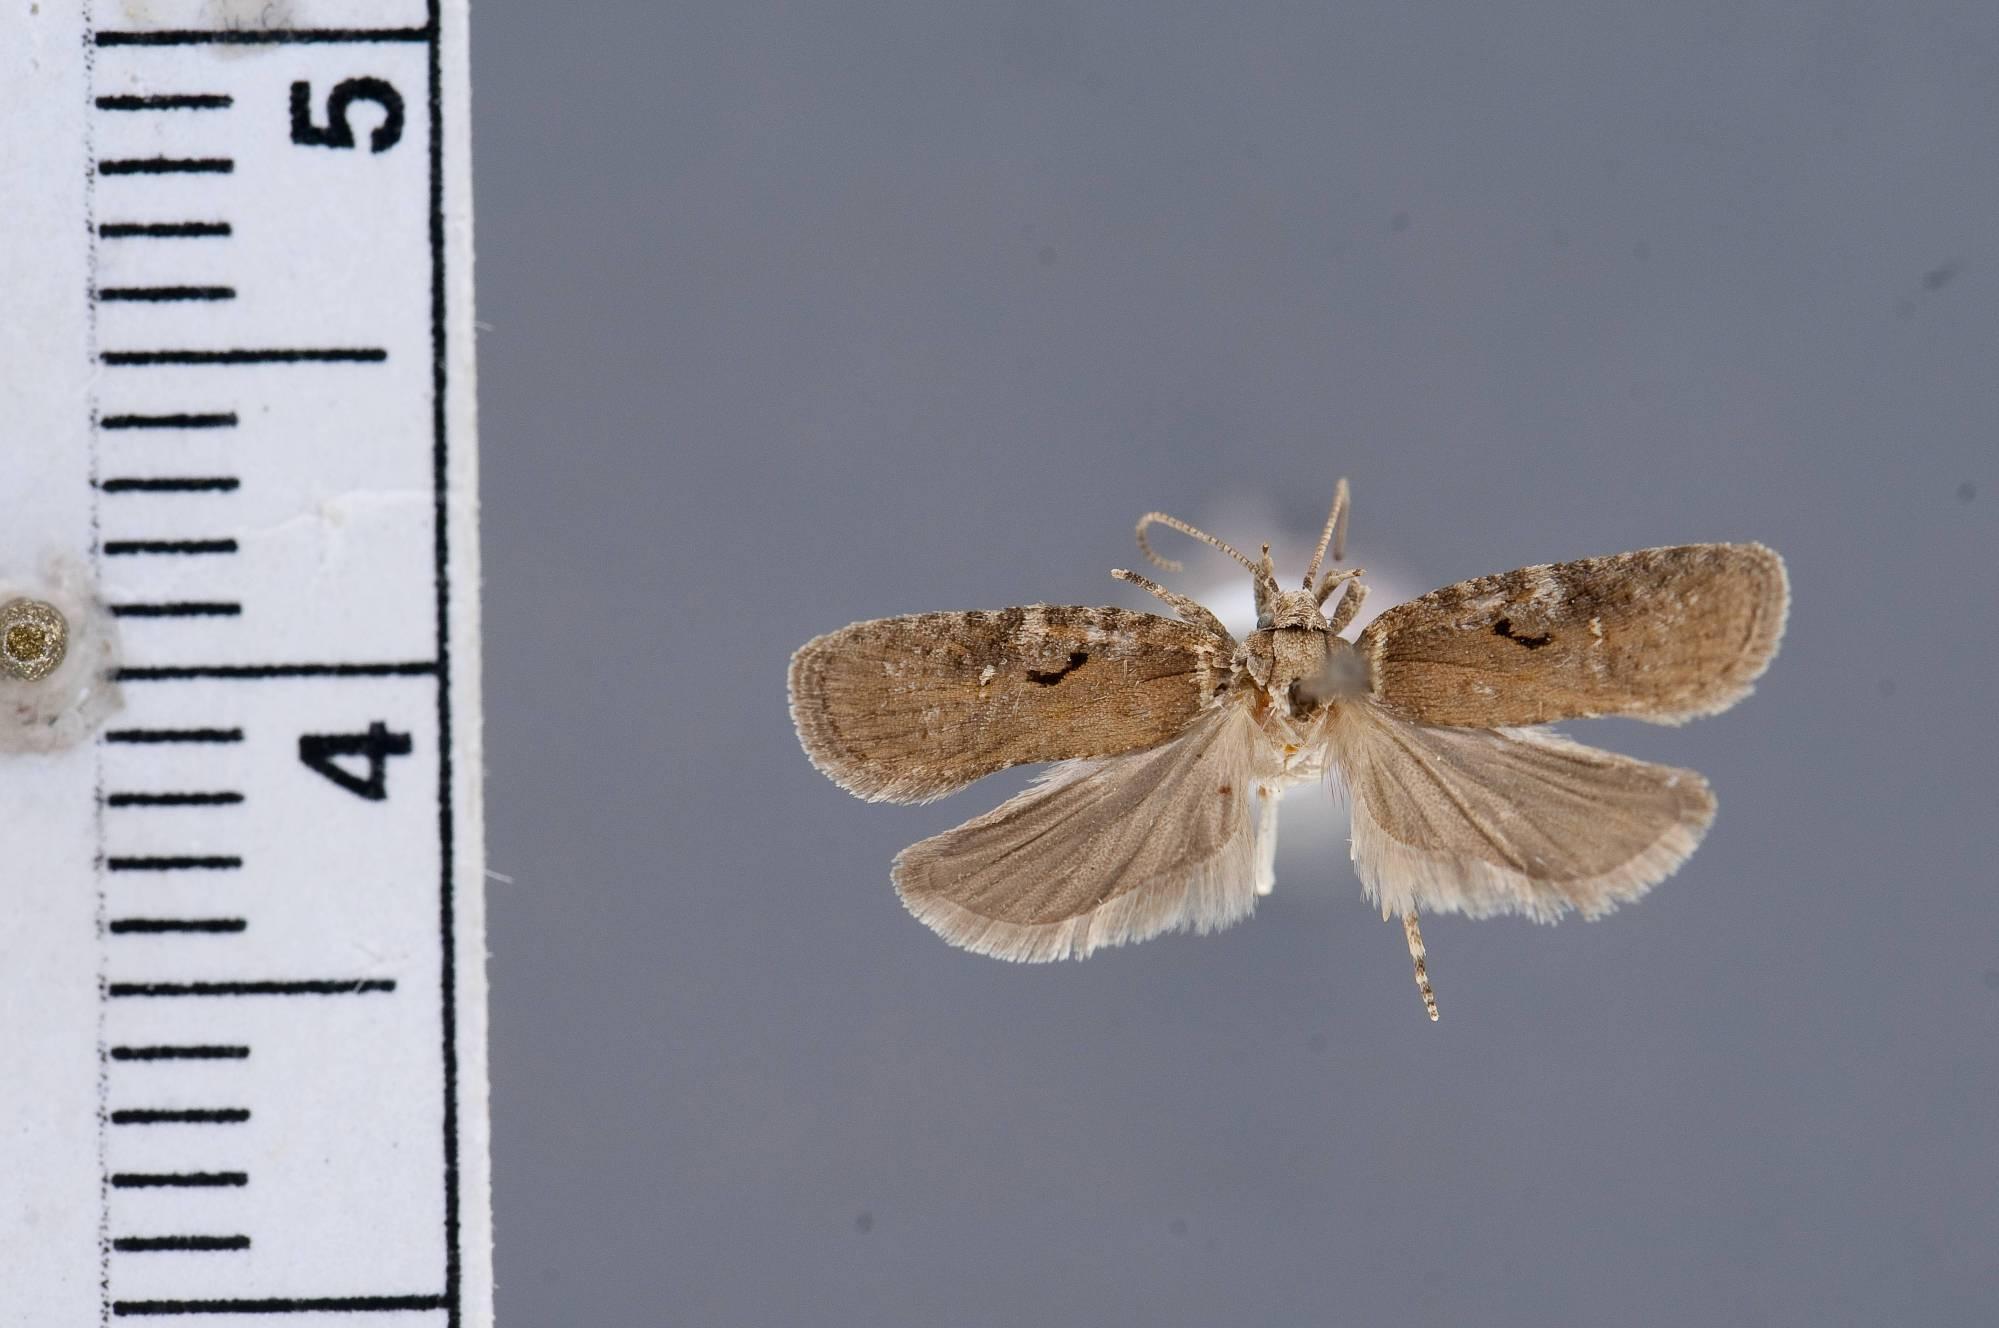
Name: Agonopterys [sic!] hyperella
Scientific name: Agonopterys [sic!] hyperella Ely, 1910
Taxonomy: Animalia, Arthropoda, Insecta, Lepidoptera, Glossata, Depressariidae, Depressariinae
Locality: Great Falls, Fairfax, Virginia, United States
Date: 26 Apr 1909 and 27 May 1909